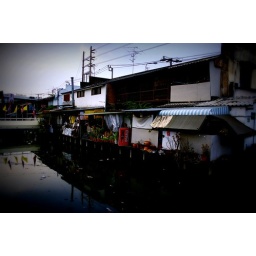
A house by the river